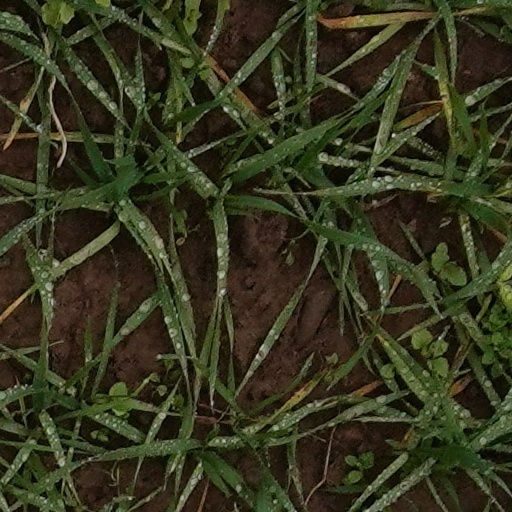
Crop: wheat